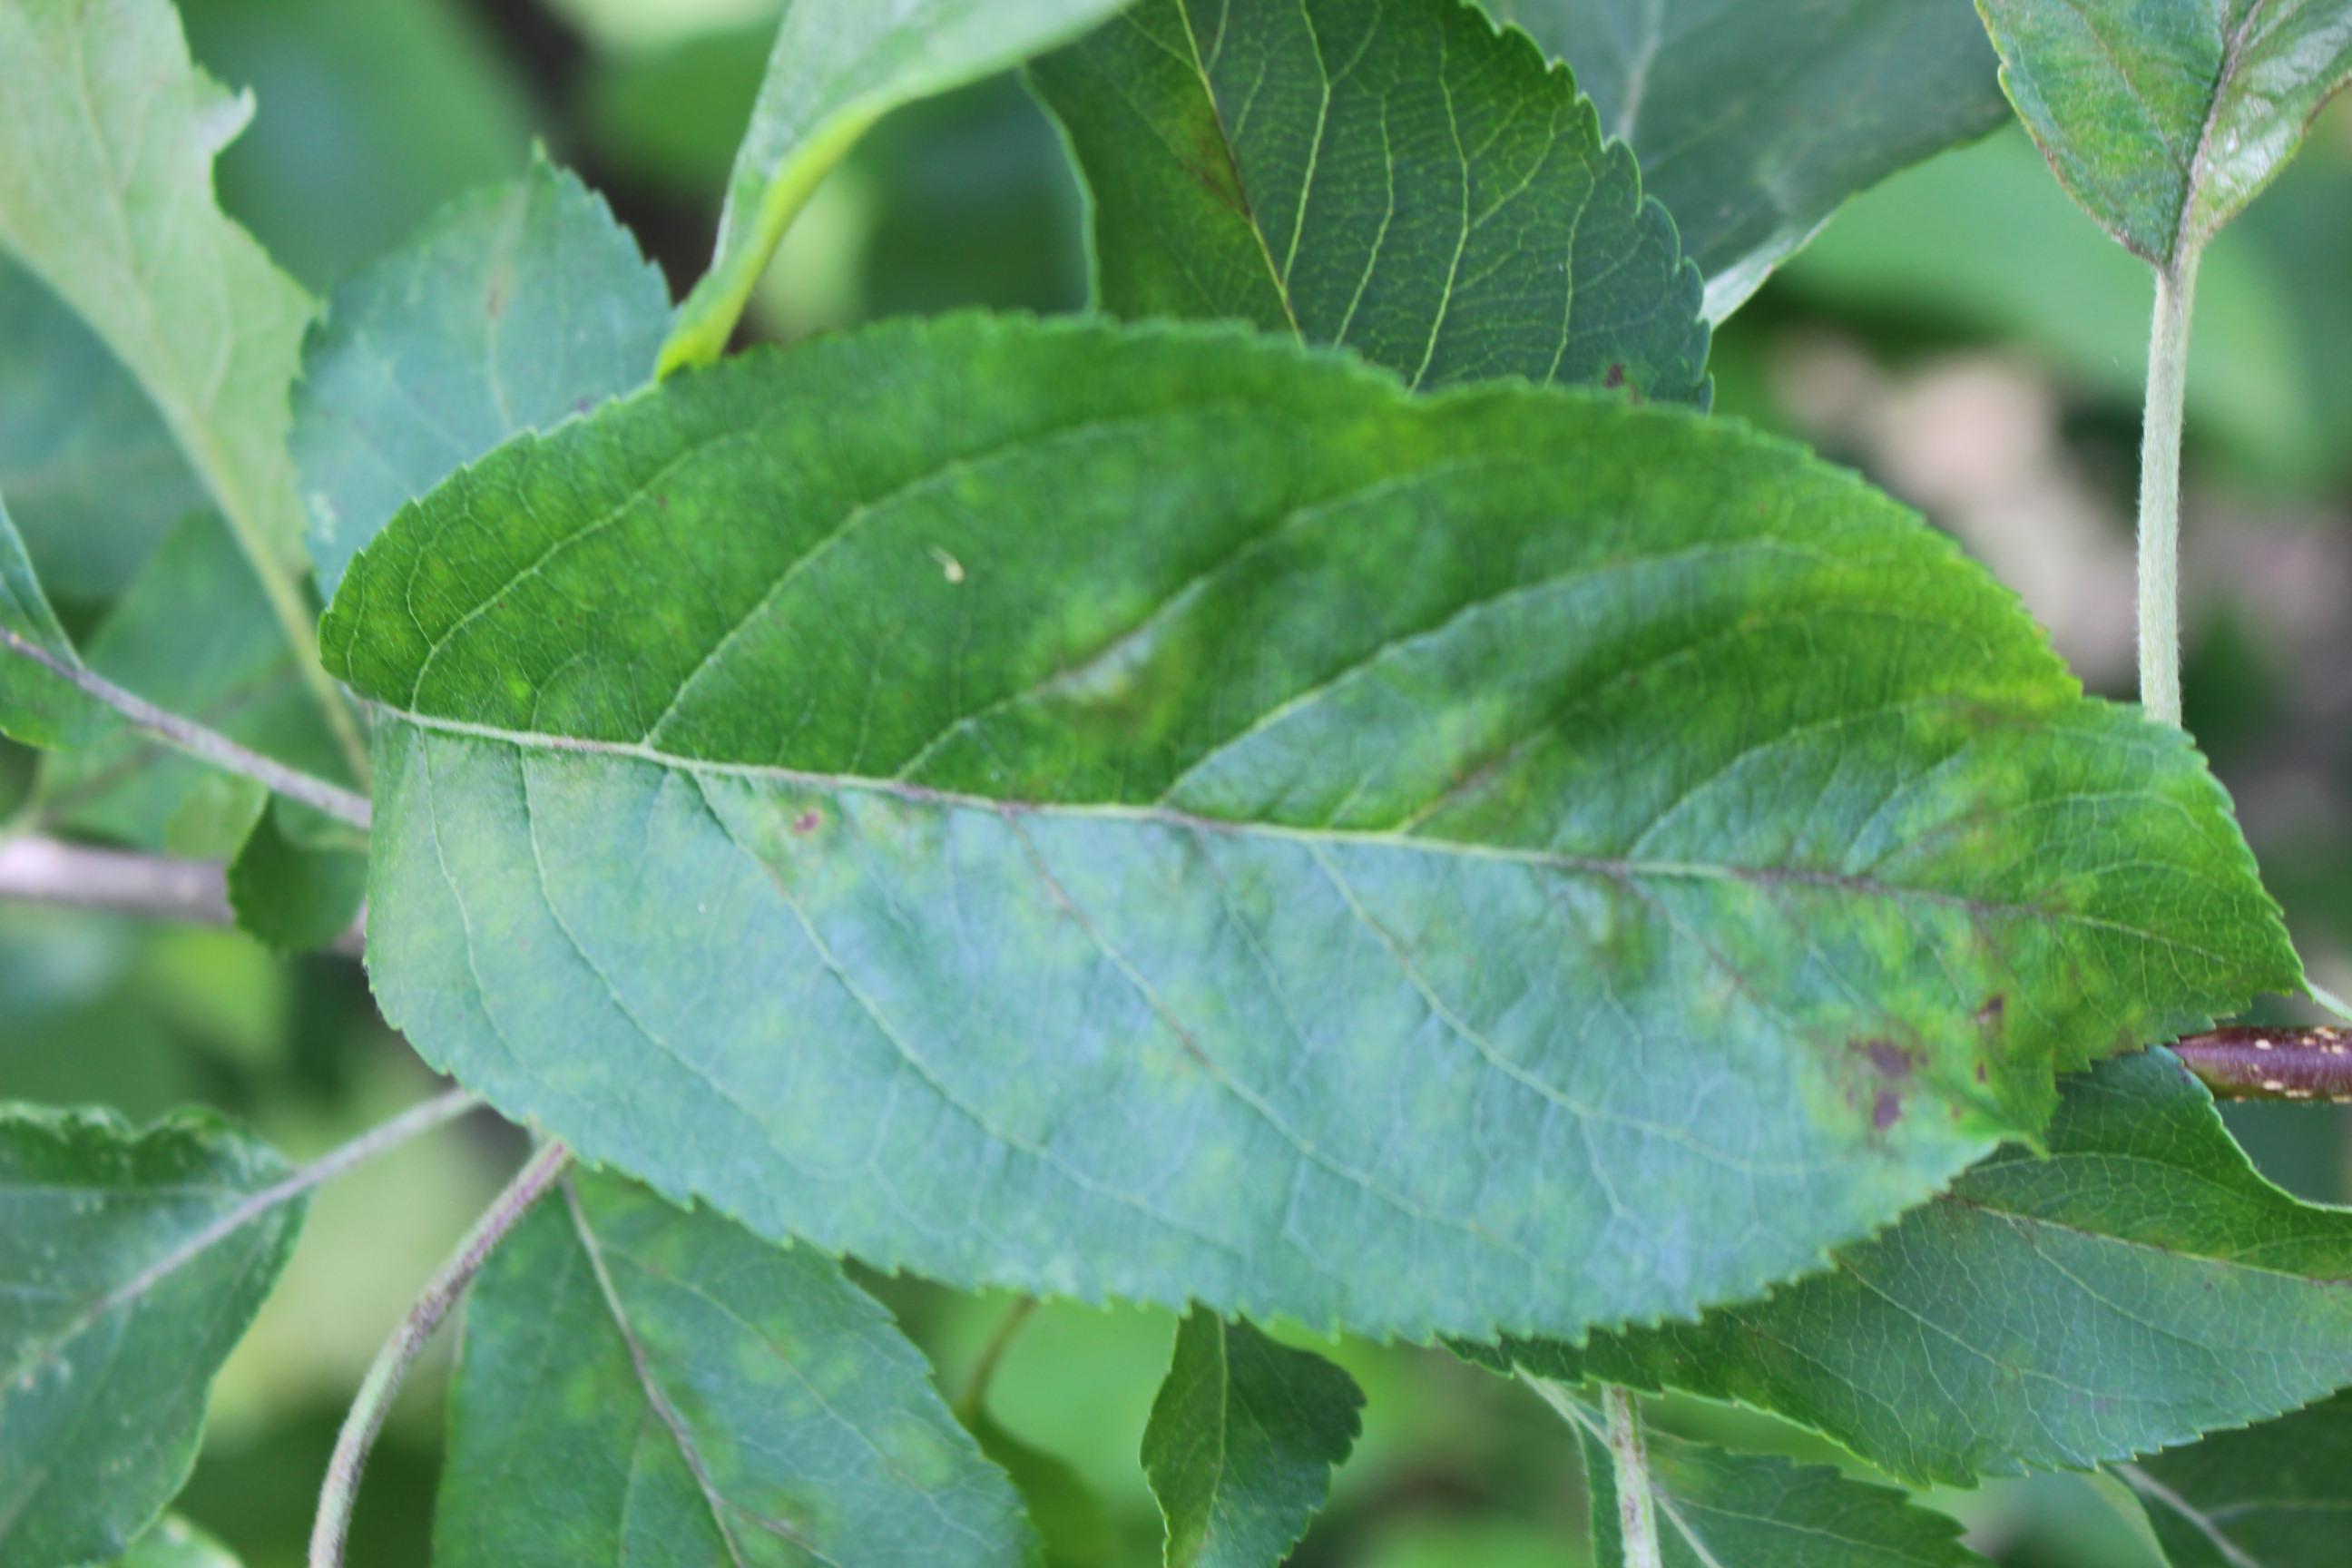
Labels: rust